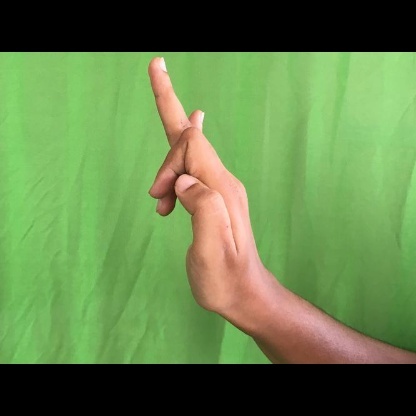
Mudra: Shukatundam